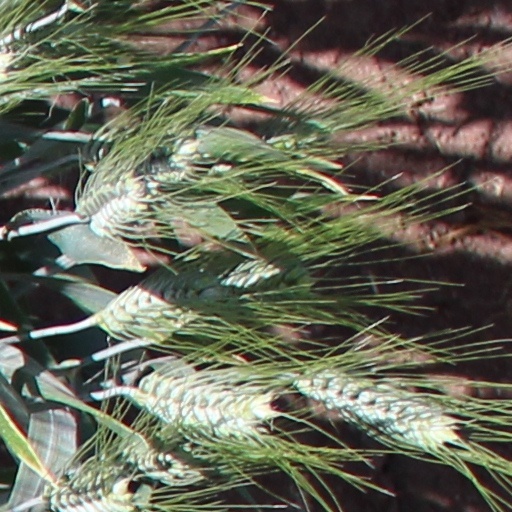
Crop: wheat